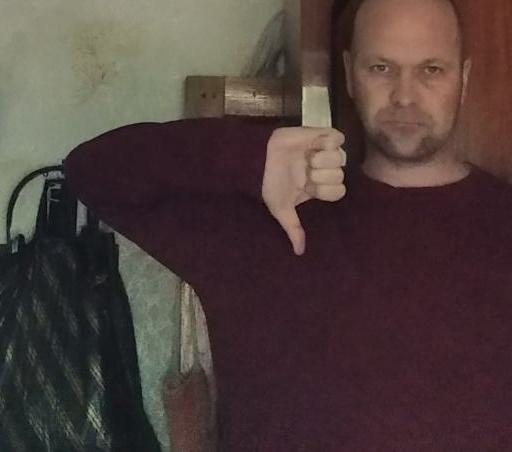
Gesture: dislike